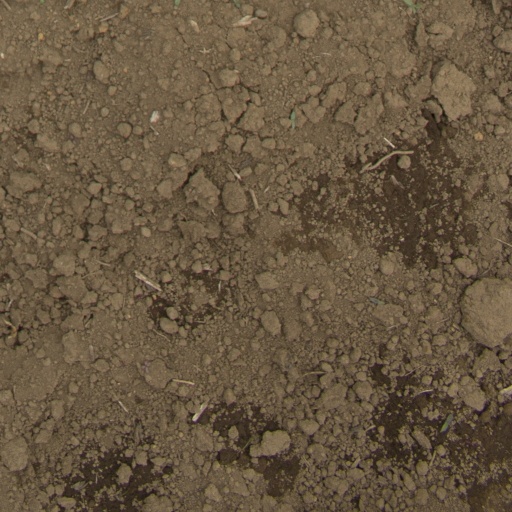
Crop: Jerusalem artichoke